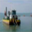
Label: ship